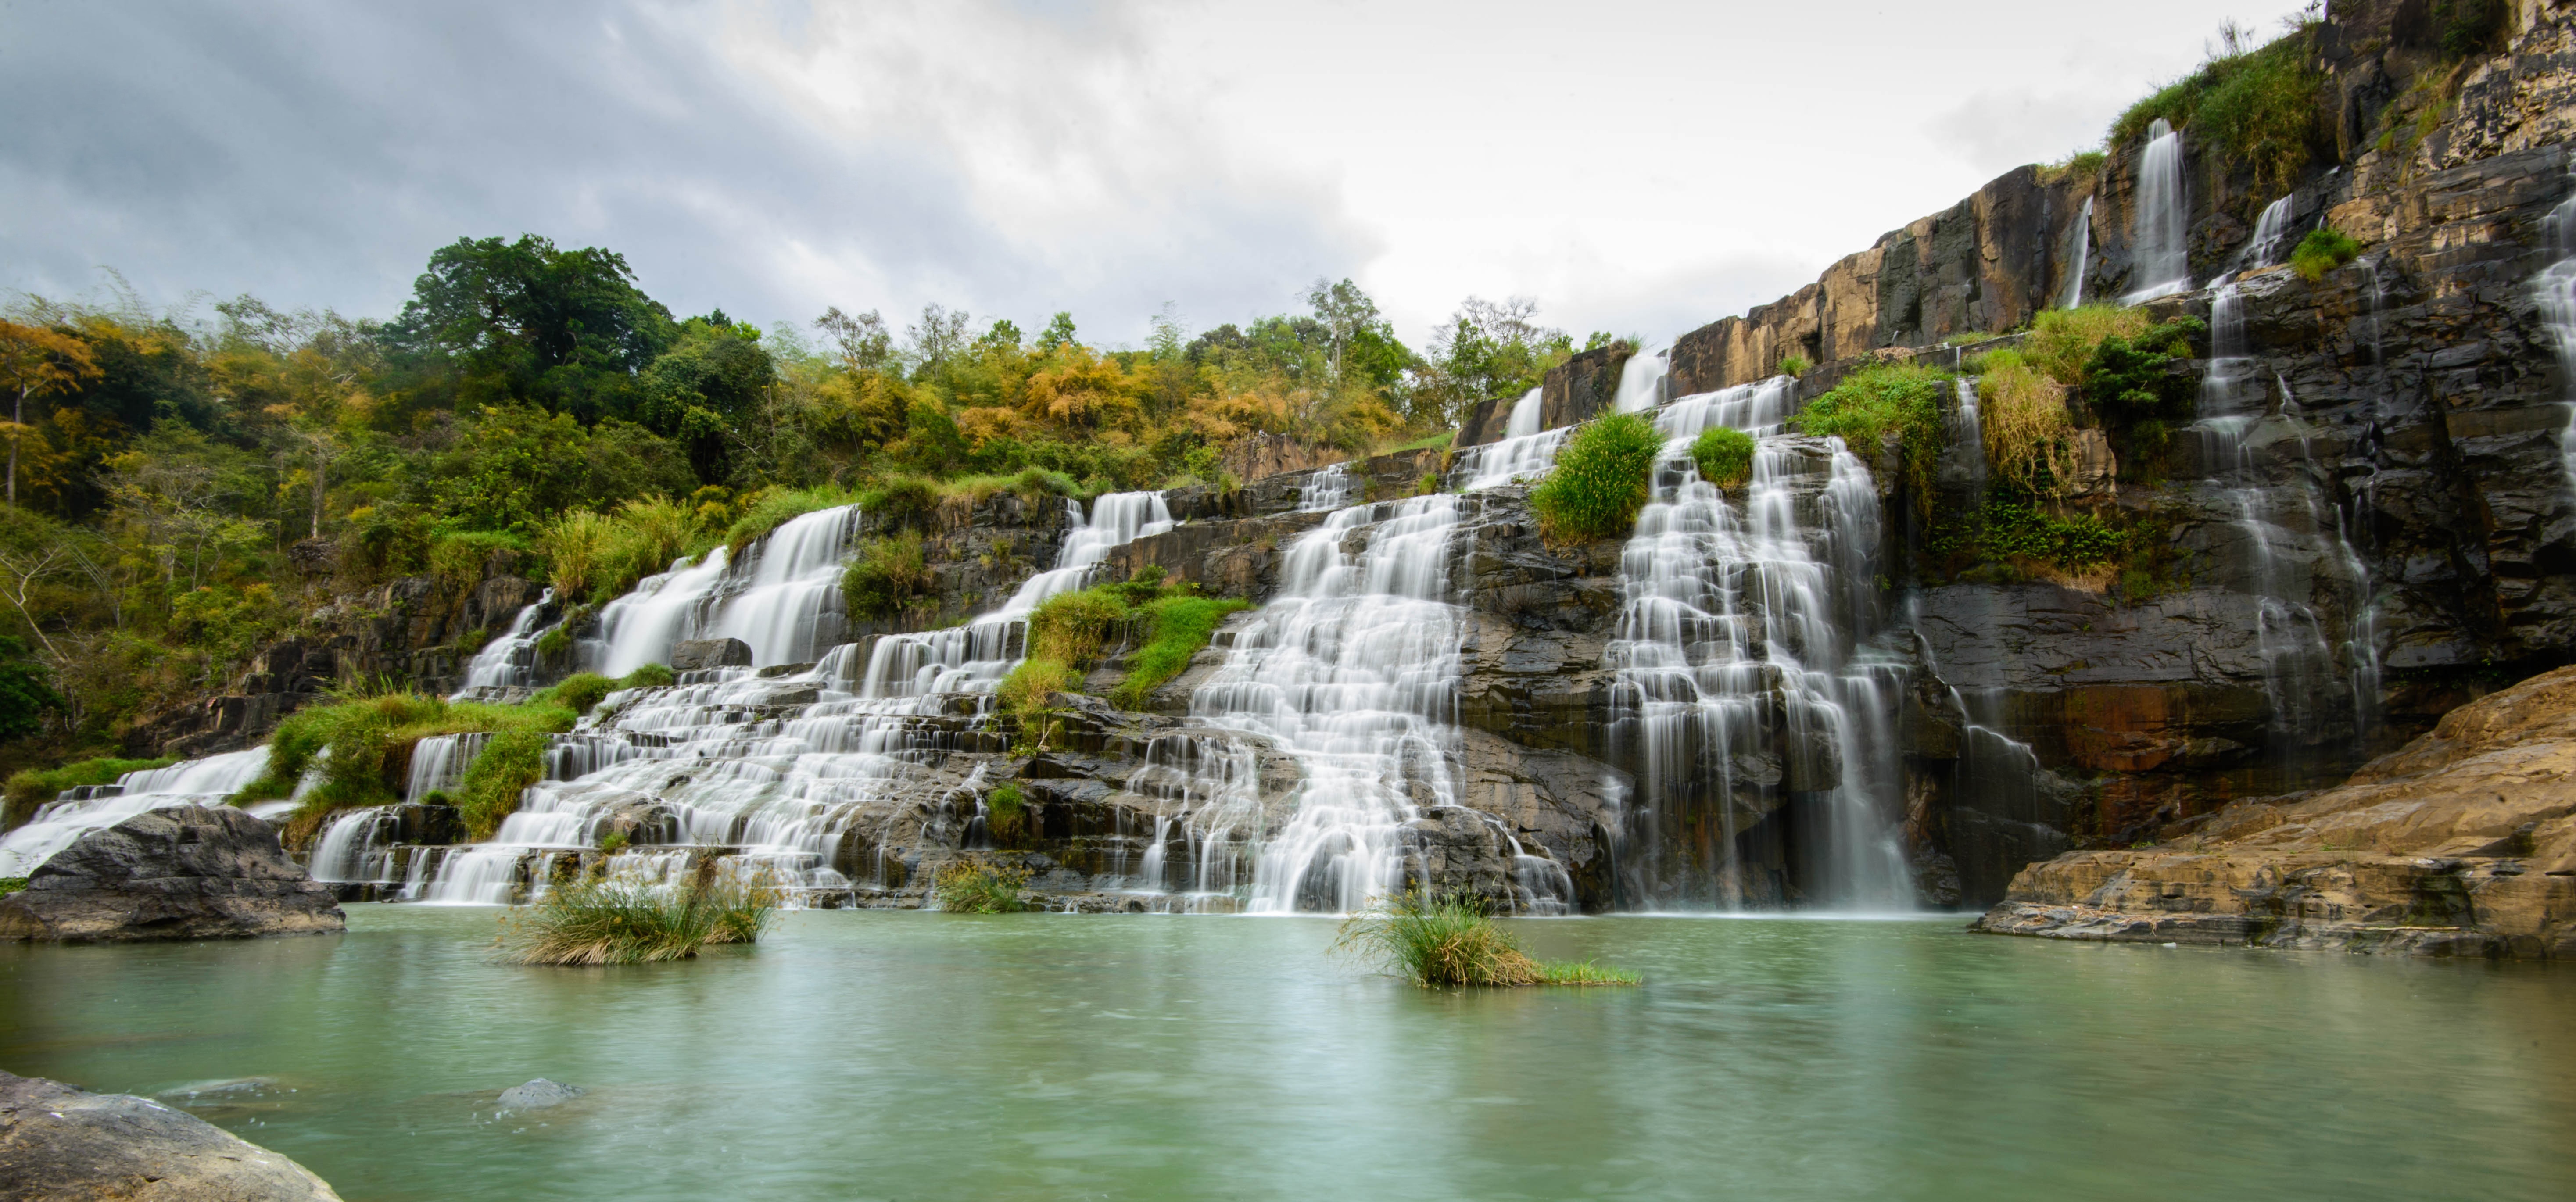
lake, beautiful, picturesque, scene, spectacle, nature, vietnam, sky, blue, hydro electric, water, tower, construction, travel, morning, boat, mountain, reflection, wilderness, nature reserve, reservoir, tree, cloud, mount scenery, highland, water resources, lake district, hill, pond, grass landscape, river, tarn, national park, fell, plant, waterfall, body of water, vegetation, watercourse, water feature, chute, state park, tourist attraction, stream, landscape, grass, escarpment, wasserfall, rapid